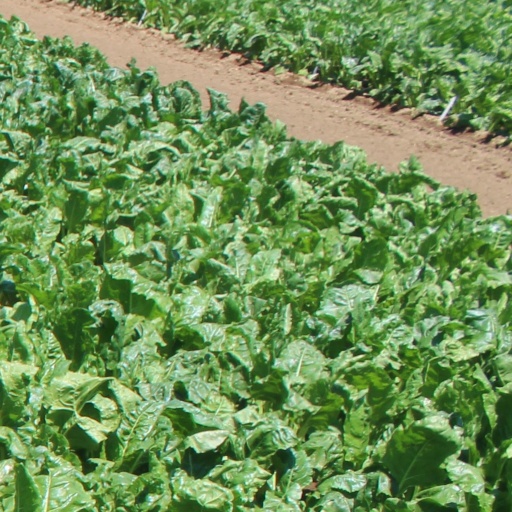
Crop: sugar beet